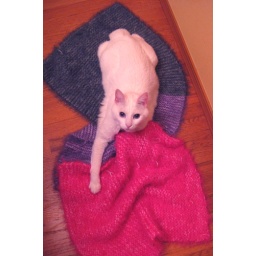
Our boy kitty claiming both cat blankets knit by my partner, 3/13/2009